Angela Thorne

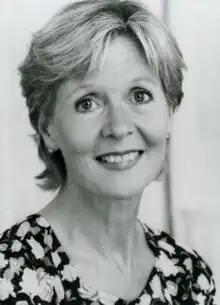

Angela Margaret Leslie Thorne (25 January 1939 – 16 June 2023) was a British actress of stage, television and film having performed roles in "World in Ferment" (1969), "Get Some In!" (1976), "Midsomer Murders", "Foyle's War", "Heartbeat", "The BFG" (1989) as the voice of the Queen, "Three Up, Two Down", and "Lassie" (2005).